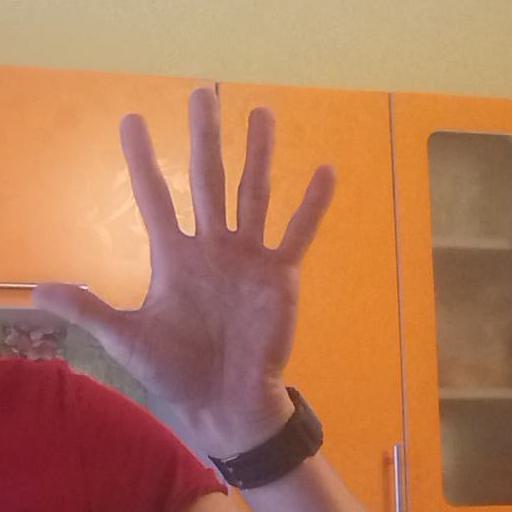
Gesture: palm